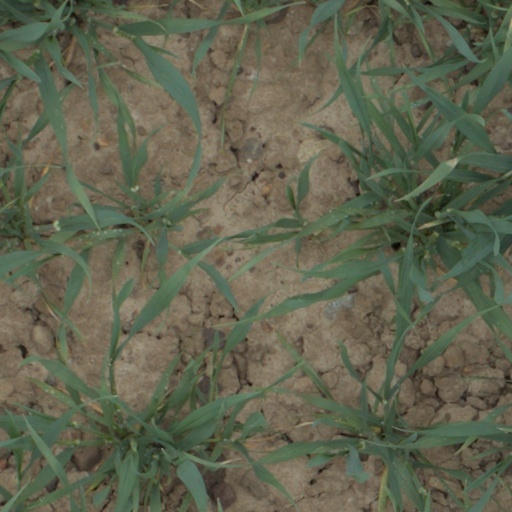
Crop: wheat